Kingdom of Israel (Samaria)

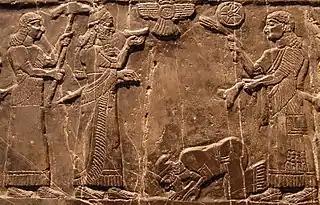
The tribute of Israel's king "Jehu of the people of the land of Omri", as depicted on the Black Obelisk of Shalmaneser III from 841 to 840 BCE. This is "the only portrayal we have in ancient Near Eastern art of an Israelite or Judaean monarch."

In c. 732 BCE, King Pekah of Israel, while allied with Rezin, king of Aram, threatened Jerusalem. Ahaz, King of Judah, appealed to Tiglath-Pileser III, the King of Assyria, for help. After Ahaz paid tribute to Tiglath-Pileser, Tiglath-Pileser sacked Damascus and Israel, annexing Aram and the territories of the tribes of Reuben, Gad and Manasseh in Gilead, including the desert outposts of Jetur, Naphish and Nodab. People from these tribes, including the Reubenite leader, were taken captive and resettled in the region of the Khabur River system, in Halah, Habor, Hara and Gozan. Tiglath-Pilesar also captured the territory of Naphtali and the city of Janoah in Ephraim, and an Assyrian governor was placed over the region of Naphtali. According to and , the population of Aram and the annexed part of Israel was deported to Assyria.